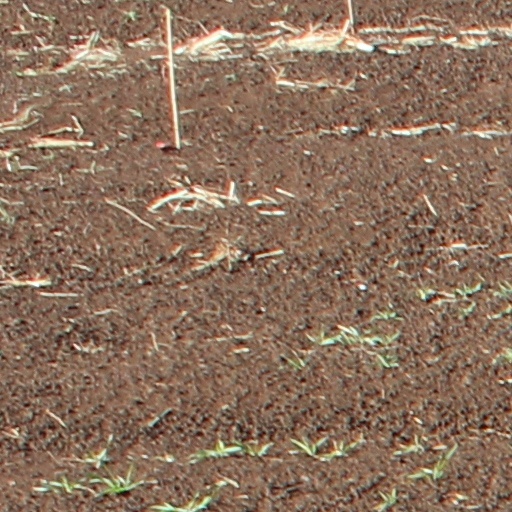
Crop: wheat